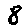
Label: 8